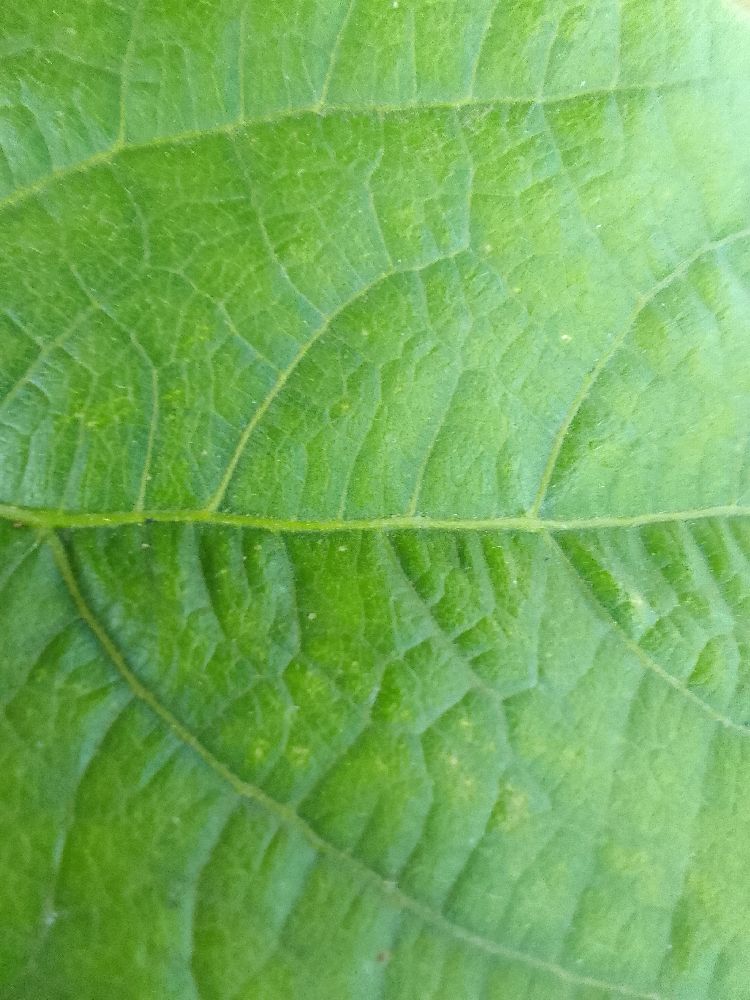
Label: healthy